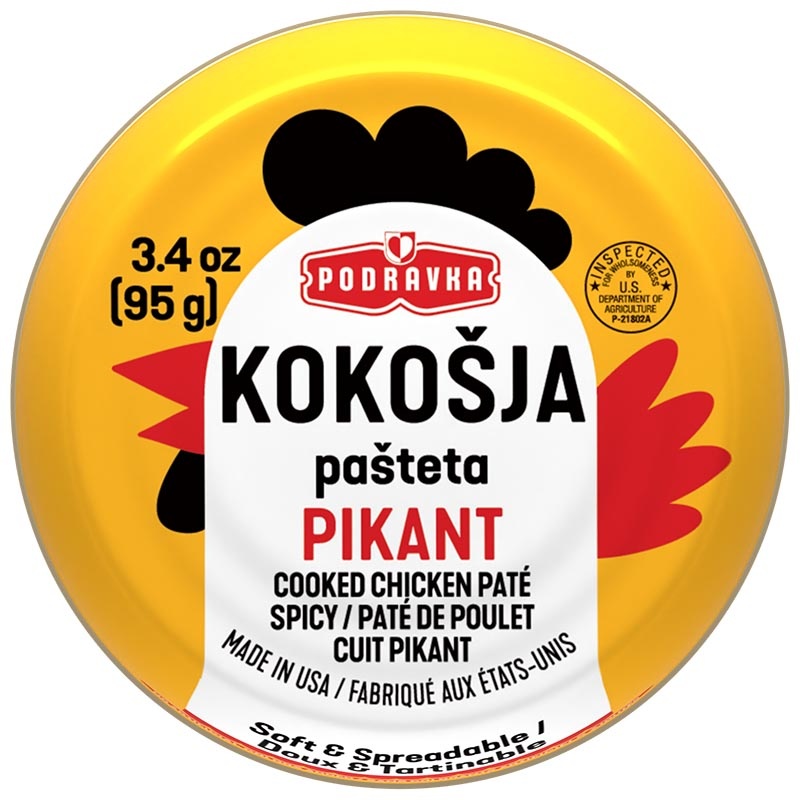
Podravka Chicken Pate Spicy (95g)
Brand: Podravka
Category: Food, Beverages & Tobacco > Food Items > Meat, Seafood & Eggs > Meat > Canned Meats